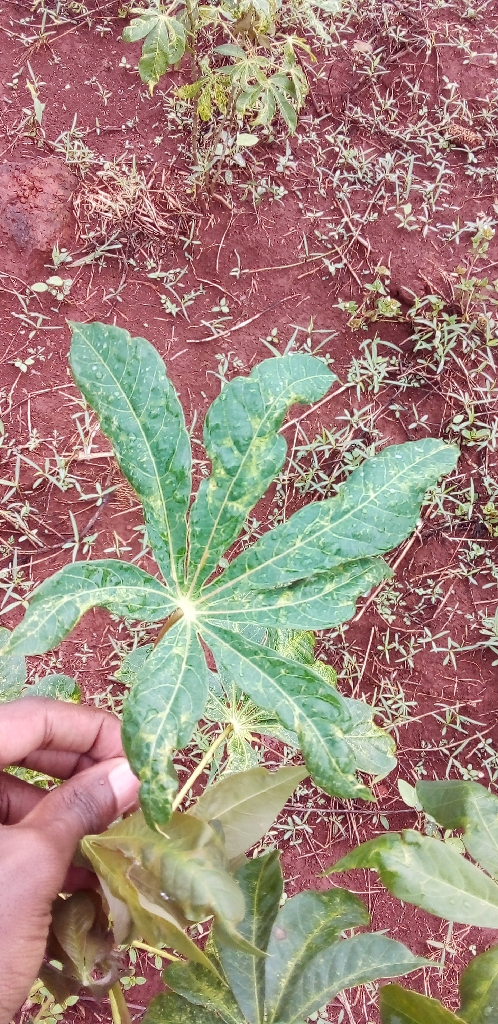
Label: cassava mosaic disease (cmd)